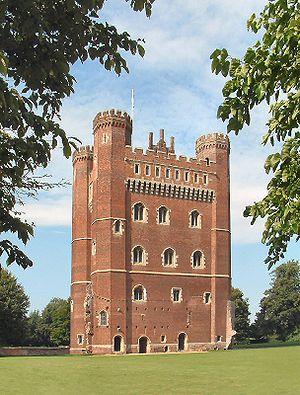
Ralph de Cromwell, 3e baron Cromwell est un diplomate et homme d’État anglais de la Guerre de Cent Ans. Membre du Conseil privé de la Couronne à partir de 1422, il exerça les charges de Trésorier d'Angleterre et fut par deux fois Lord Chambellan sous le règne de Henri VI.
Tattershall est un village du Lincolnshire, en Angleterre. Il est situé dans le district d'East Lindsey, sur la route A153 qui relie Horncastle à Sleaford, à 1,5 km à l'est du point où la route franchit la Witham.
Le gothique de brique est un style d´architecture gothique du Nord de l´Europe, et plus particulièrement du Nord de l'Allemagne et des régions autour de la mer Baltique. Il s'est surtout répandu dans les villes culturellement allemandes de l'ancienne Ligue Hanséatique à partir du XIIIᵉ siècle, puis bien au-delà par influence. Les bâtiments sont essentiellement constitués de briques et le style de la décoration s'est adapté aux possibilités et aux limites de ce matériau, conférant à cette architecture une identité bien particulière.